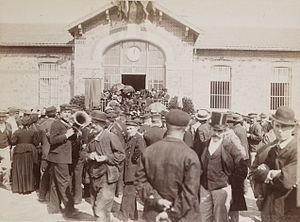
[Collection Jules Beau. Photographie sportive]
Le centre pénitentiaire de Fresnes ou la prison de Fresnes est un centre pénitentiaire située dans la banlieue sud de Paris, sur la commune de Fresnes. Elle fait l'objet d'un recensement à l'inventaire général du patrimoine culturel.